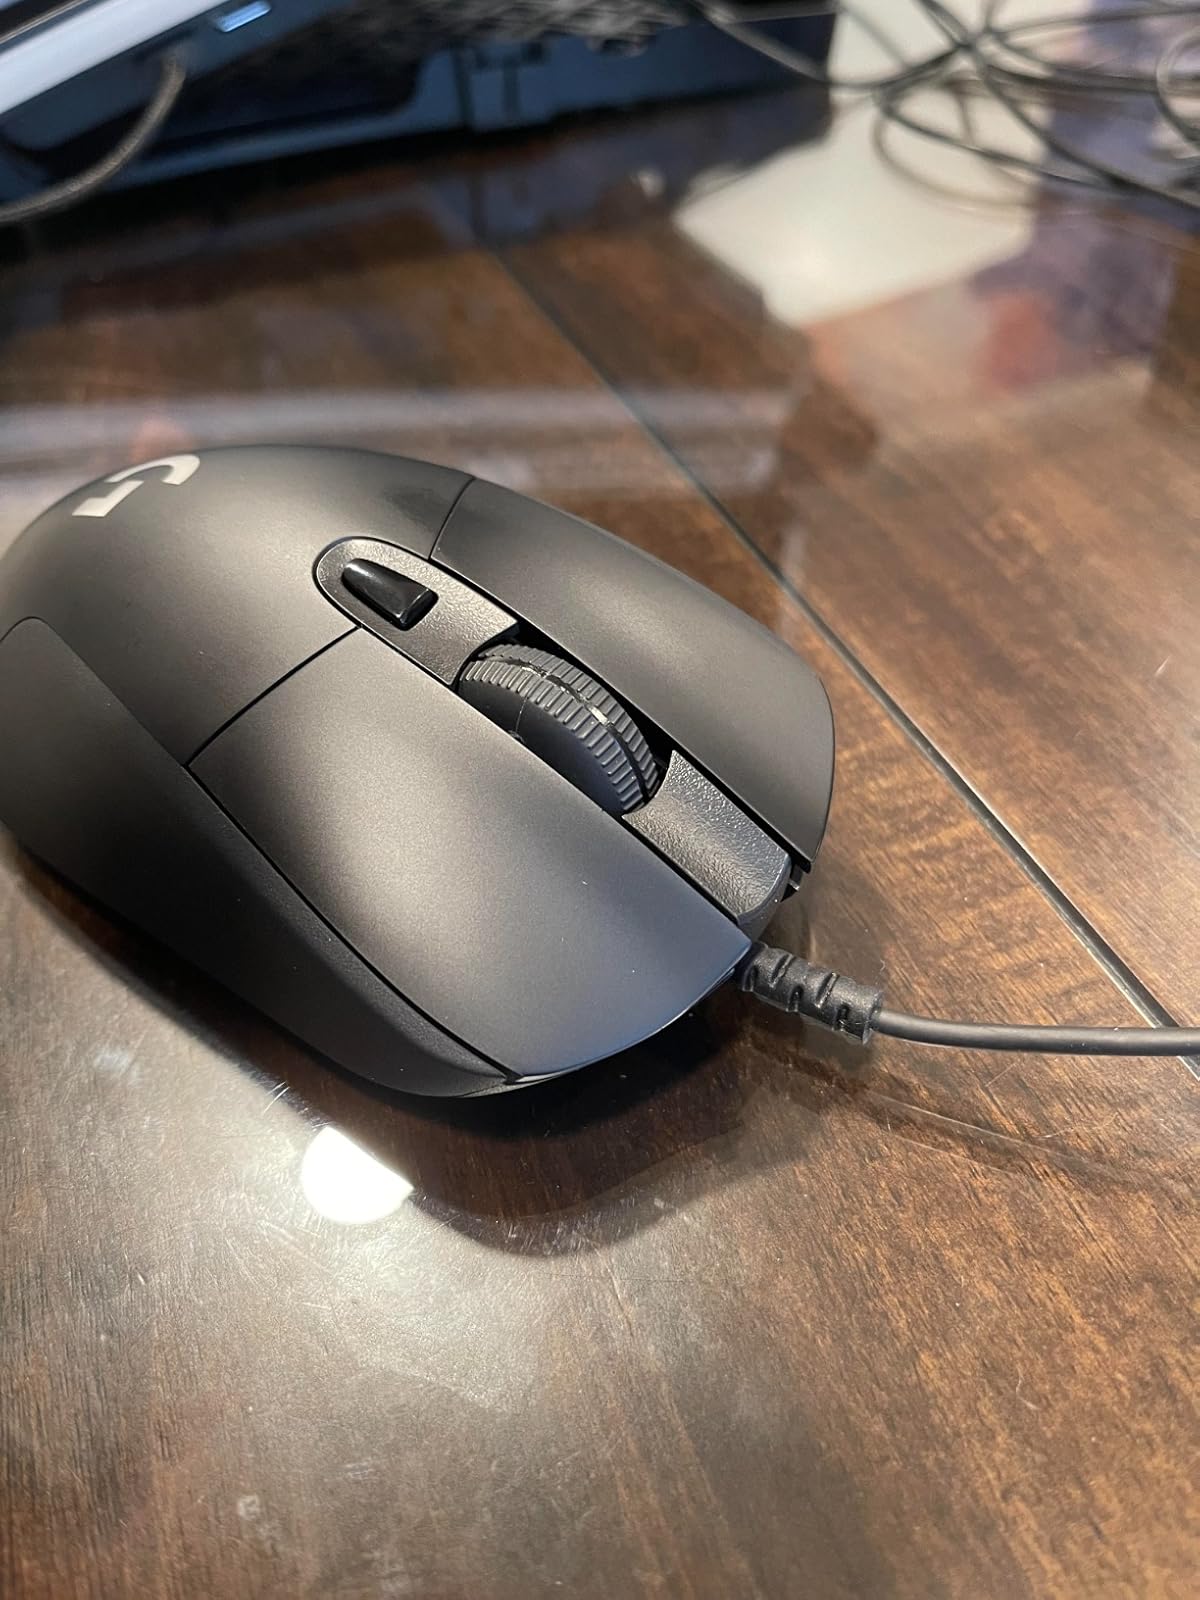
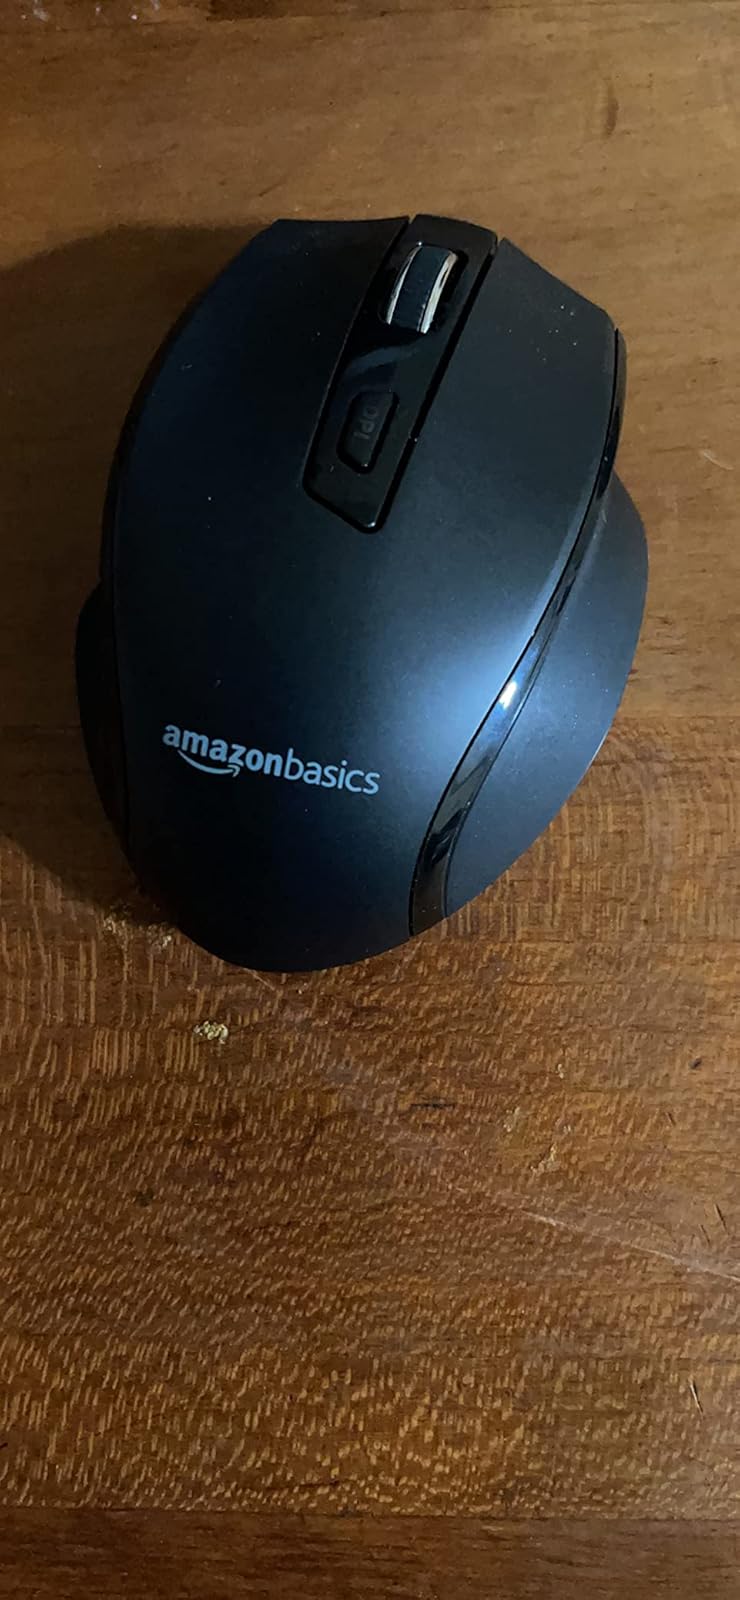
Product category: mouse
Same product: no